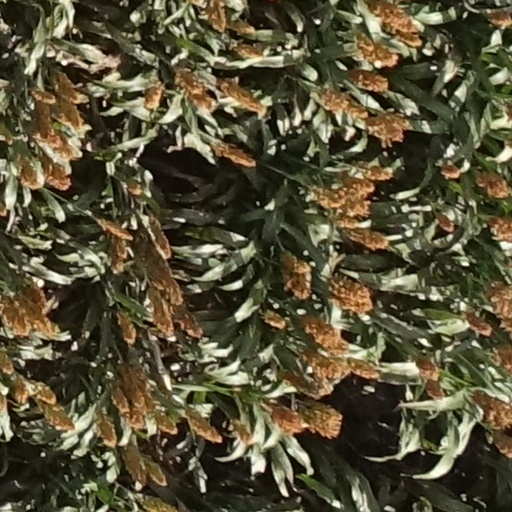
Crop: sorghum